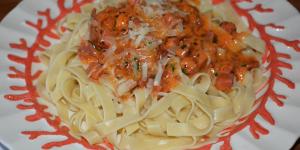
pasta con carnes frias